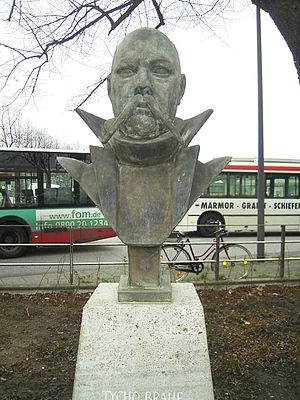
Bezirk Wandsbek / Kendte personer
Buste for Tycho Brahe.
Wandsbek er et bezirk i det nordøstlige hjørne af den tyske bystat Hamborg med omkring 411.000 indbyggere. Til 1864 var området dansk.